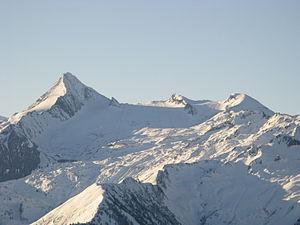
Le Kitzsteinhorn est un sommet des Alpes, à 3 203 m, dans les Hohe Tauern, et plus particulièrement dans le chaînon de Glockner, en Autriche.